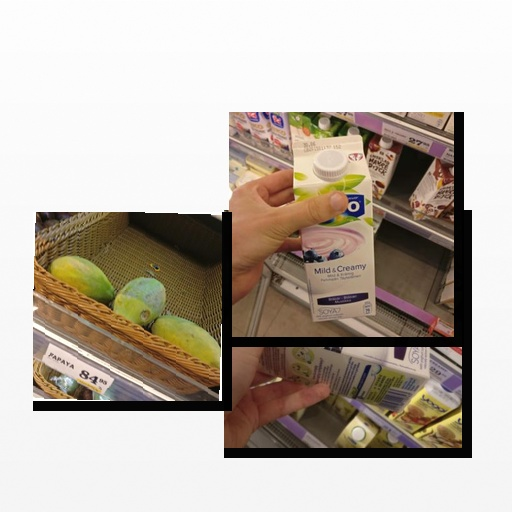
Food items: papaya, blueberry_soy_yogurt, soyghurt